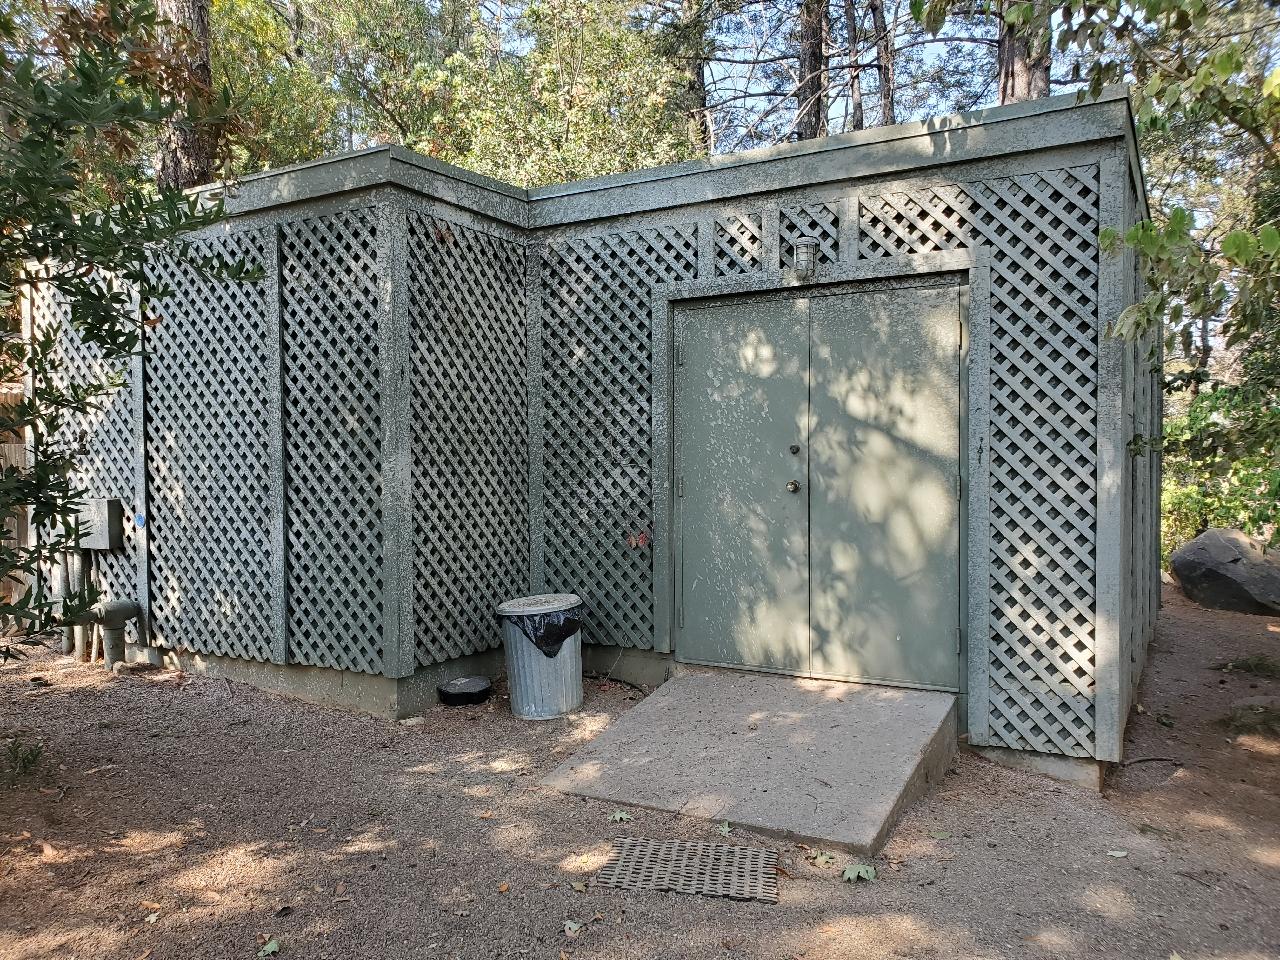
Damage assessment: no_damage